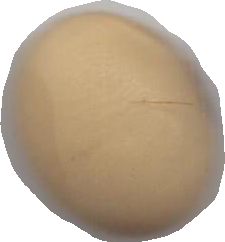
Variety: Anjasmoro